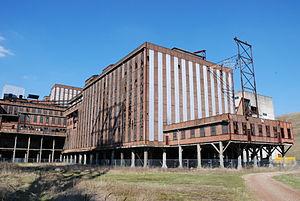
Le Charbonnage de Beringen ou de Béringue est une des sept mines de charbon de Campine. Le siège de ce charbonnage est situé dans la commune belge de Beringen.
Le lavoir à charbon est apparu au milieu du XIXᵉ siècle afin d'apporter une amélioration à la qualité des produits et aux conditions de travail du personnel.
Le triage-lavoir de Beringen est un lavoir à charbon faisant partie du charbonnage de Beringen, en Belgique. En 1994, il est classé en tant que partie du « Musée flamand de la mine » par le Gouvernement flamand. Depuis 2007, il est l’un des points d'ancrage de l’ERIH ce qui donne une indication de son importance à la fois culturelle, économique et sociaux-historique au niveau européen et transatlantique.